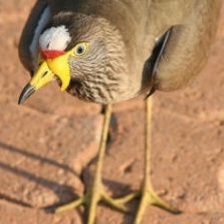
Species: WATTLED LAPWING
Scientific name: VANELLUS INDICUS